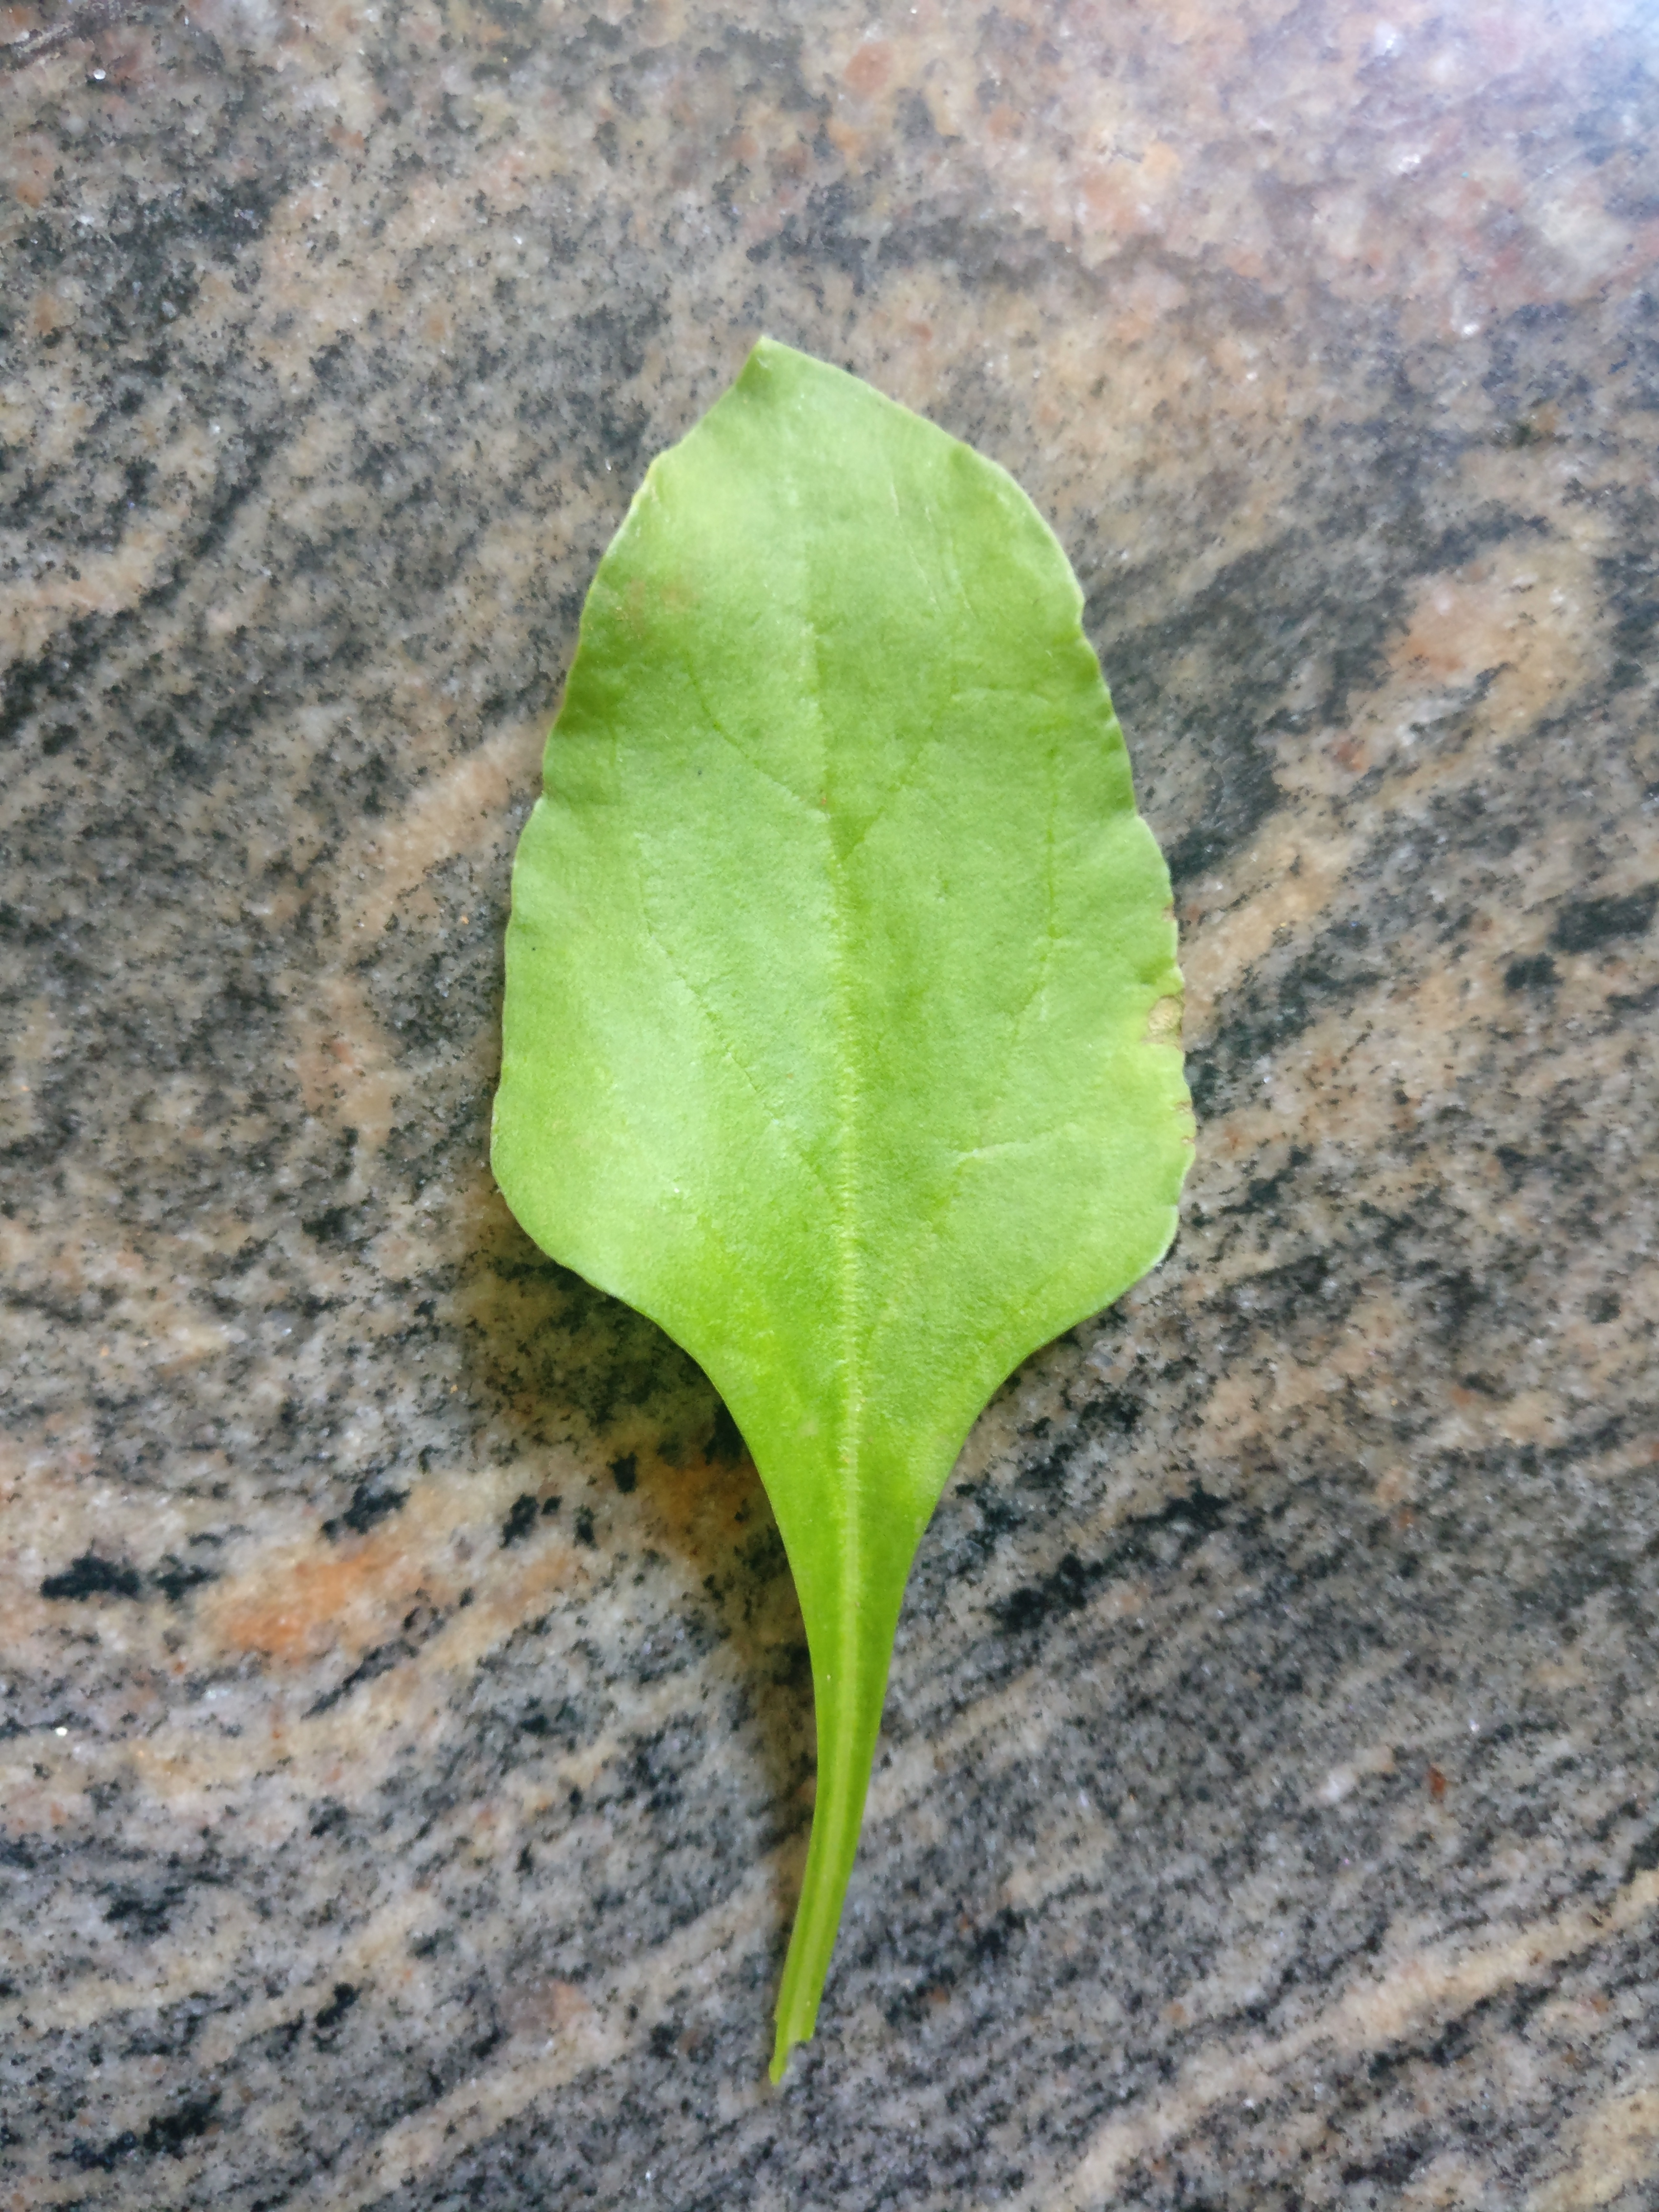
Plant: Palak(Spinach)